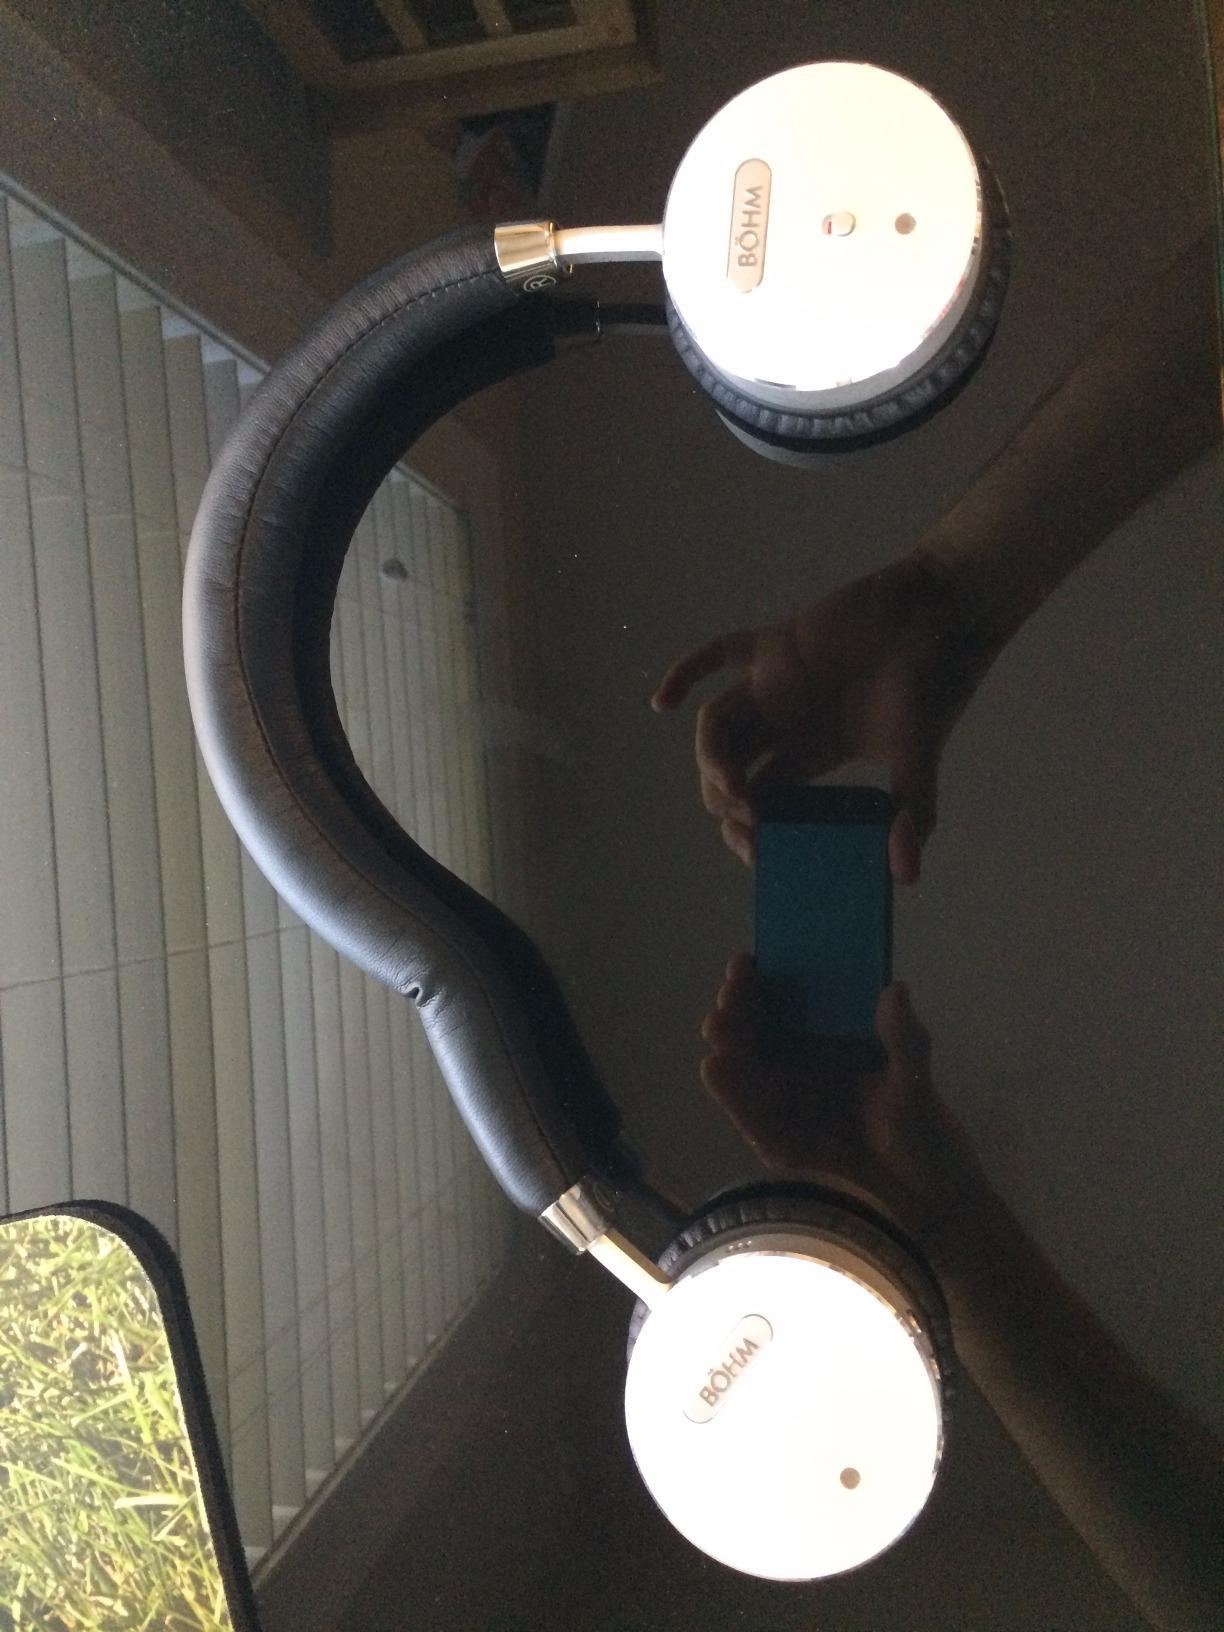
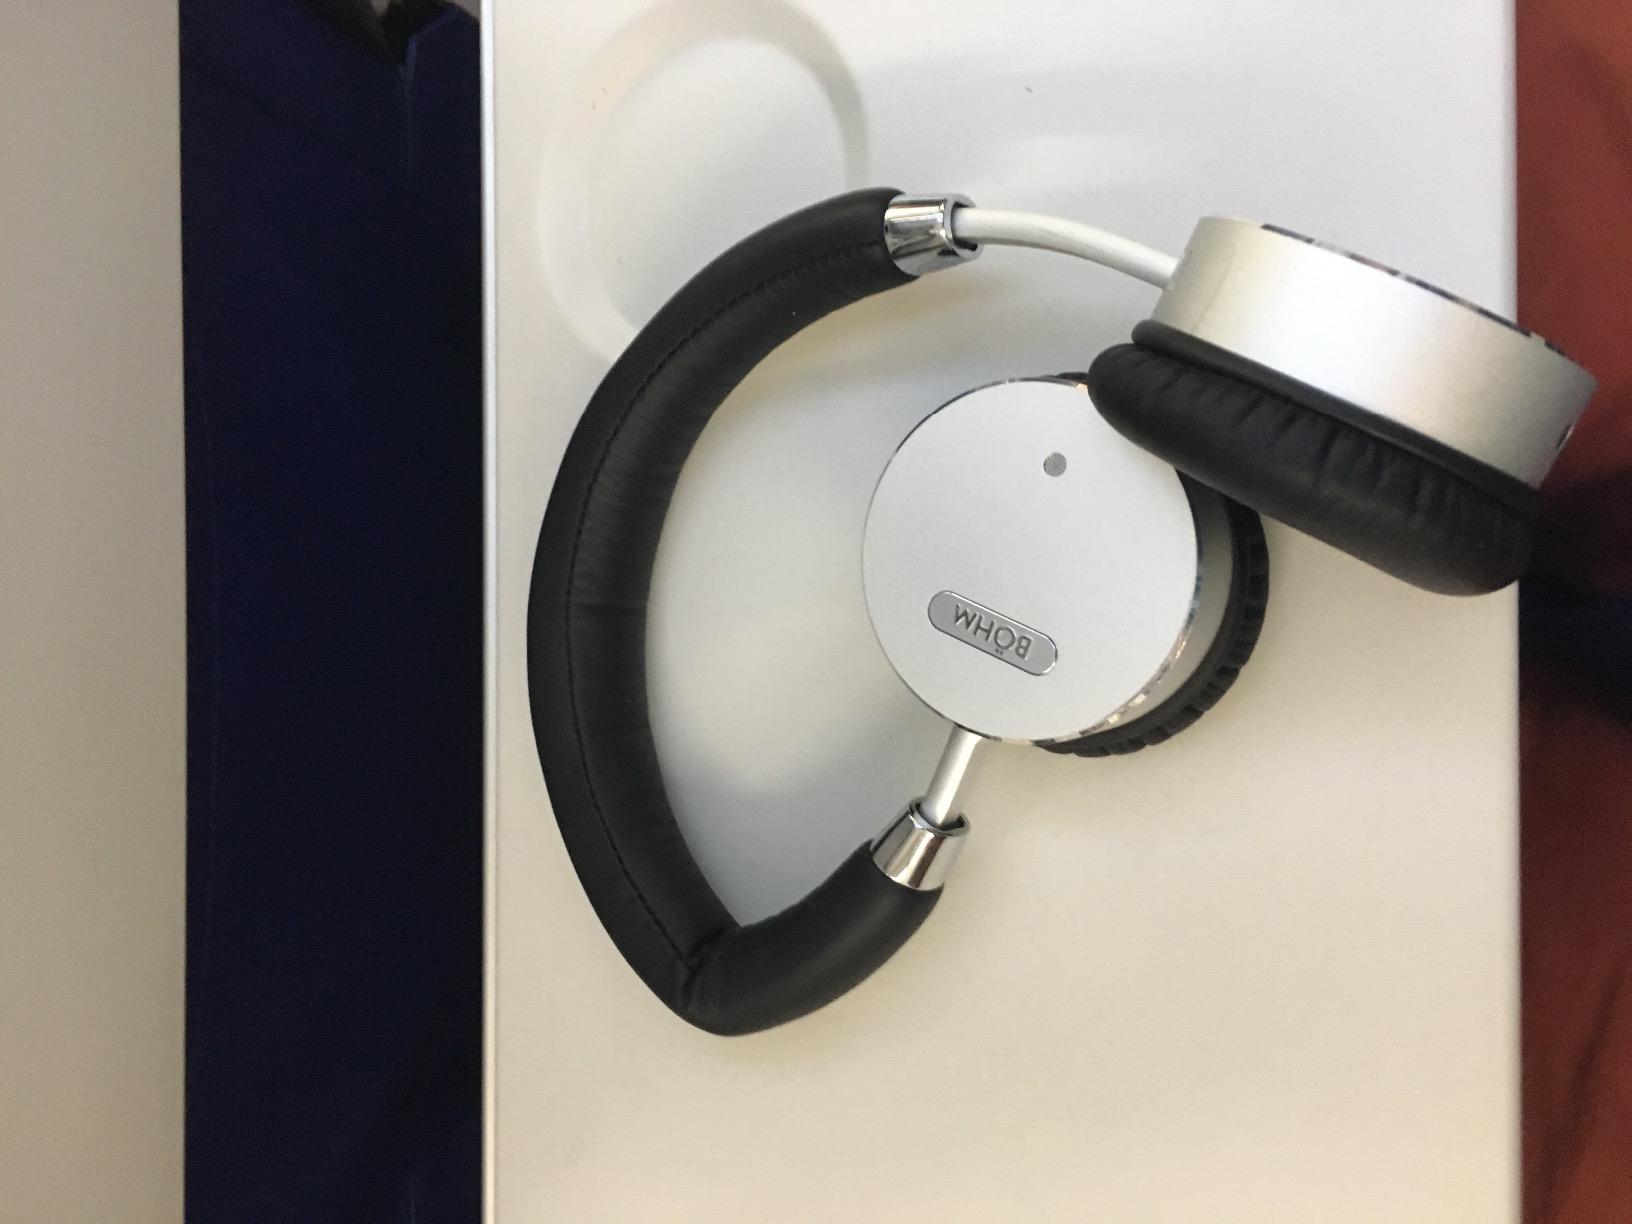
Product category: headphones
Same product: yes